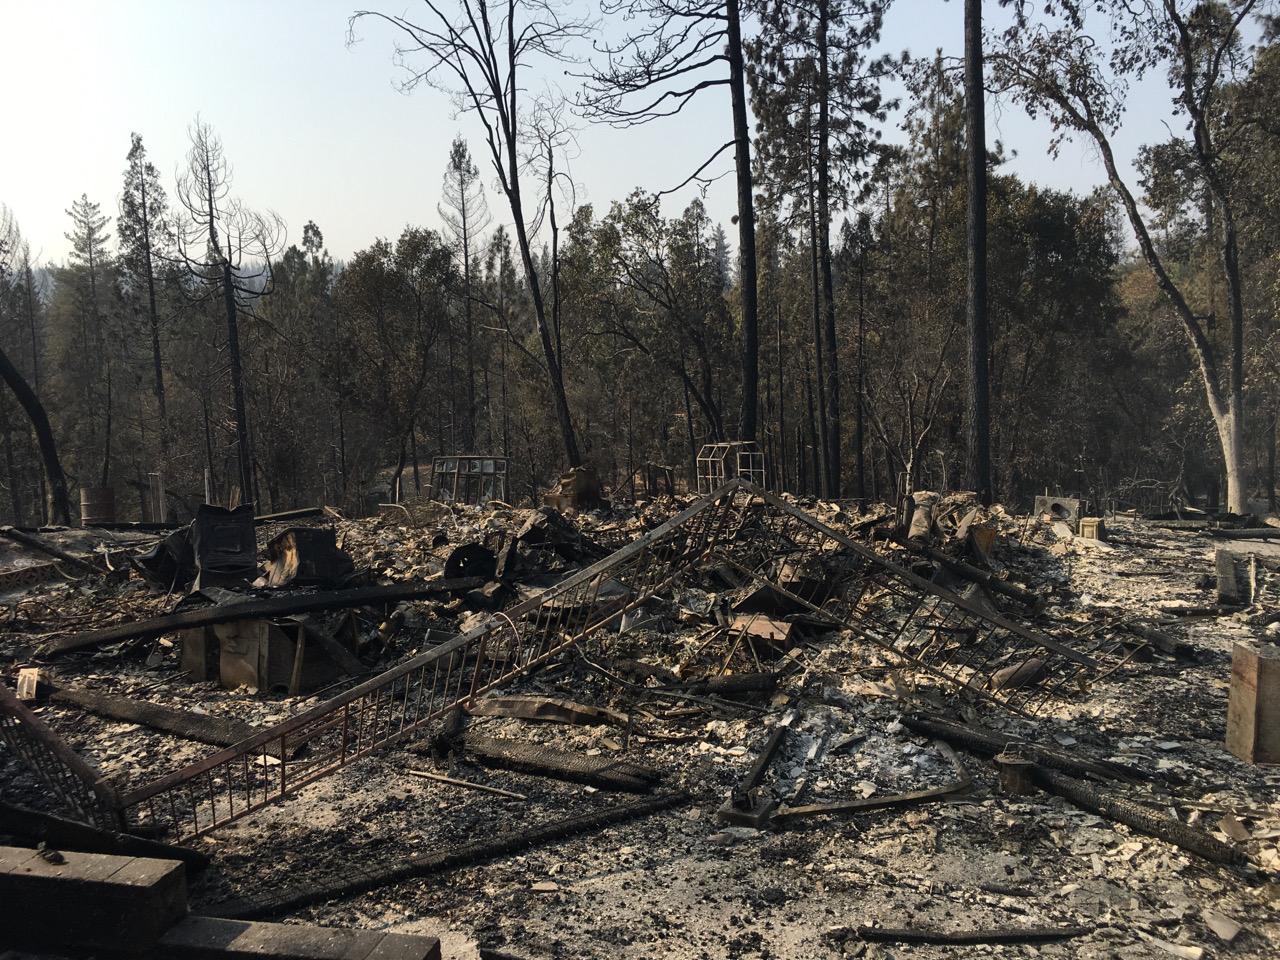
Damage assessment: destroyed